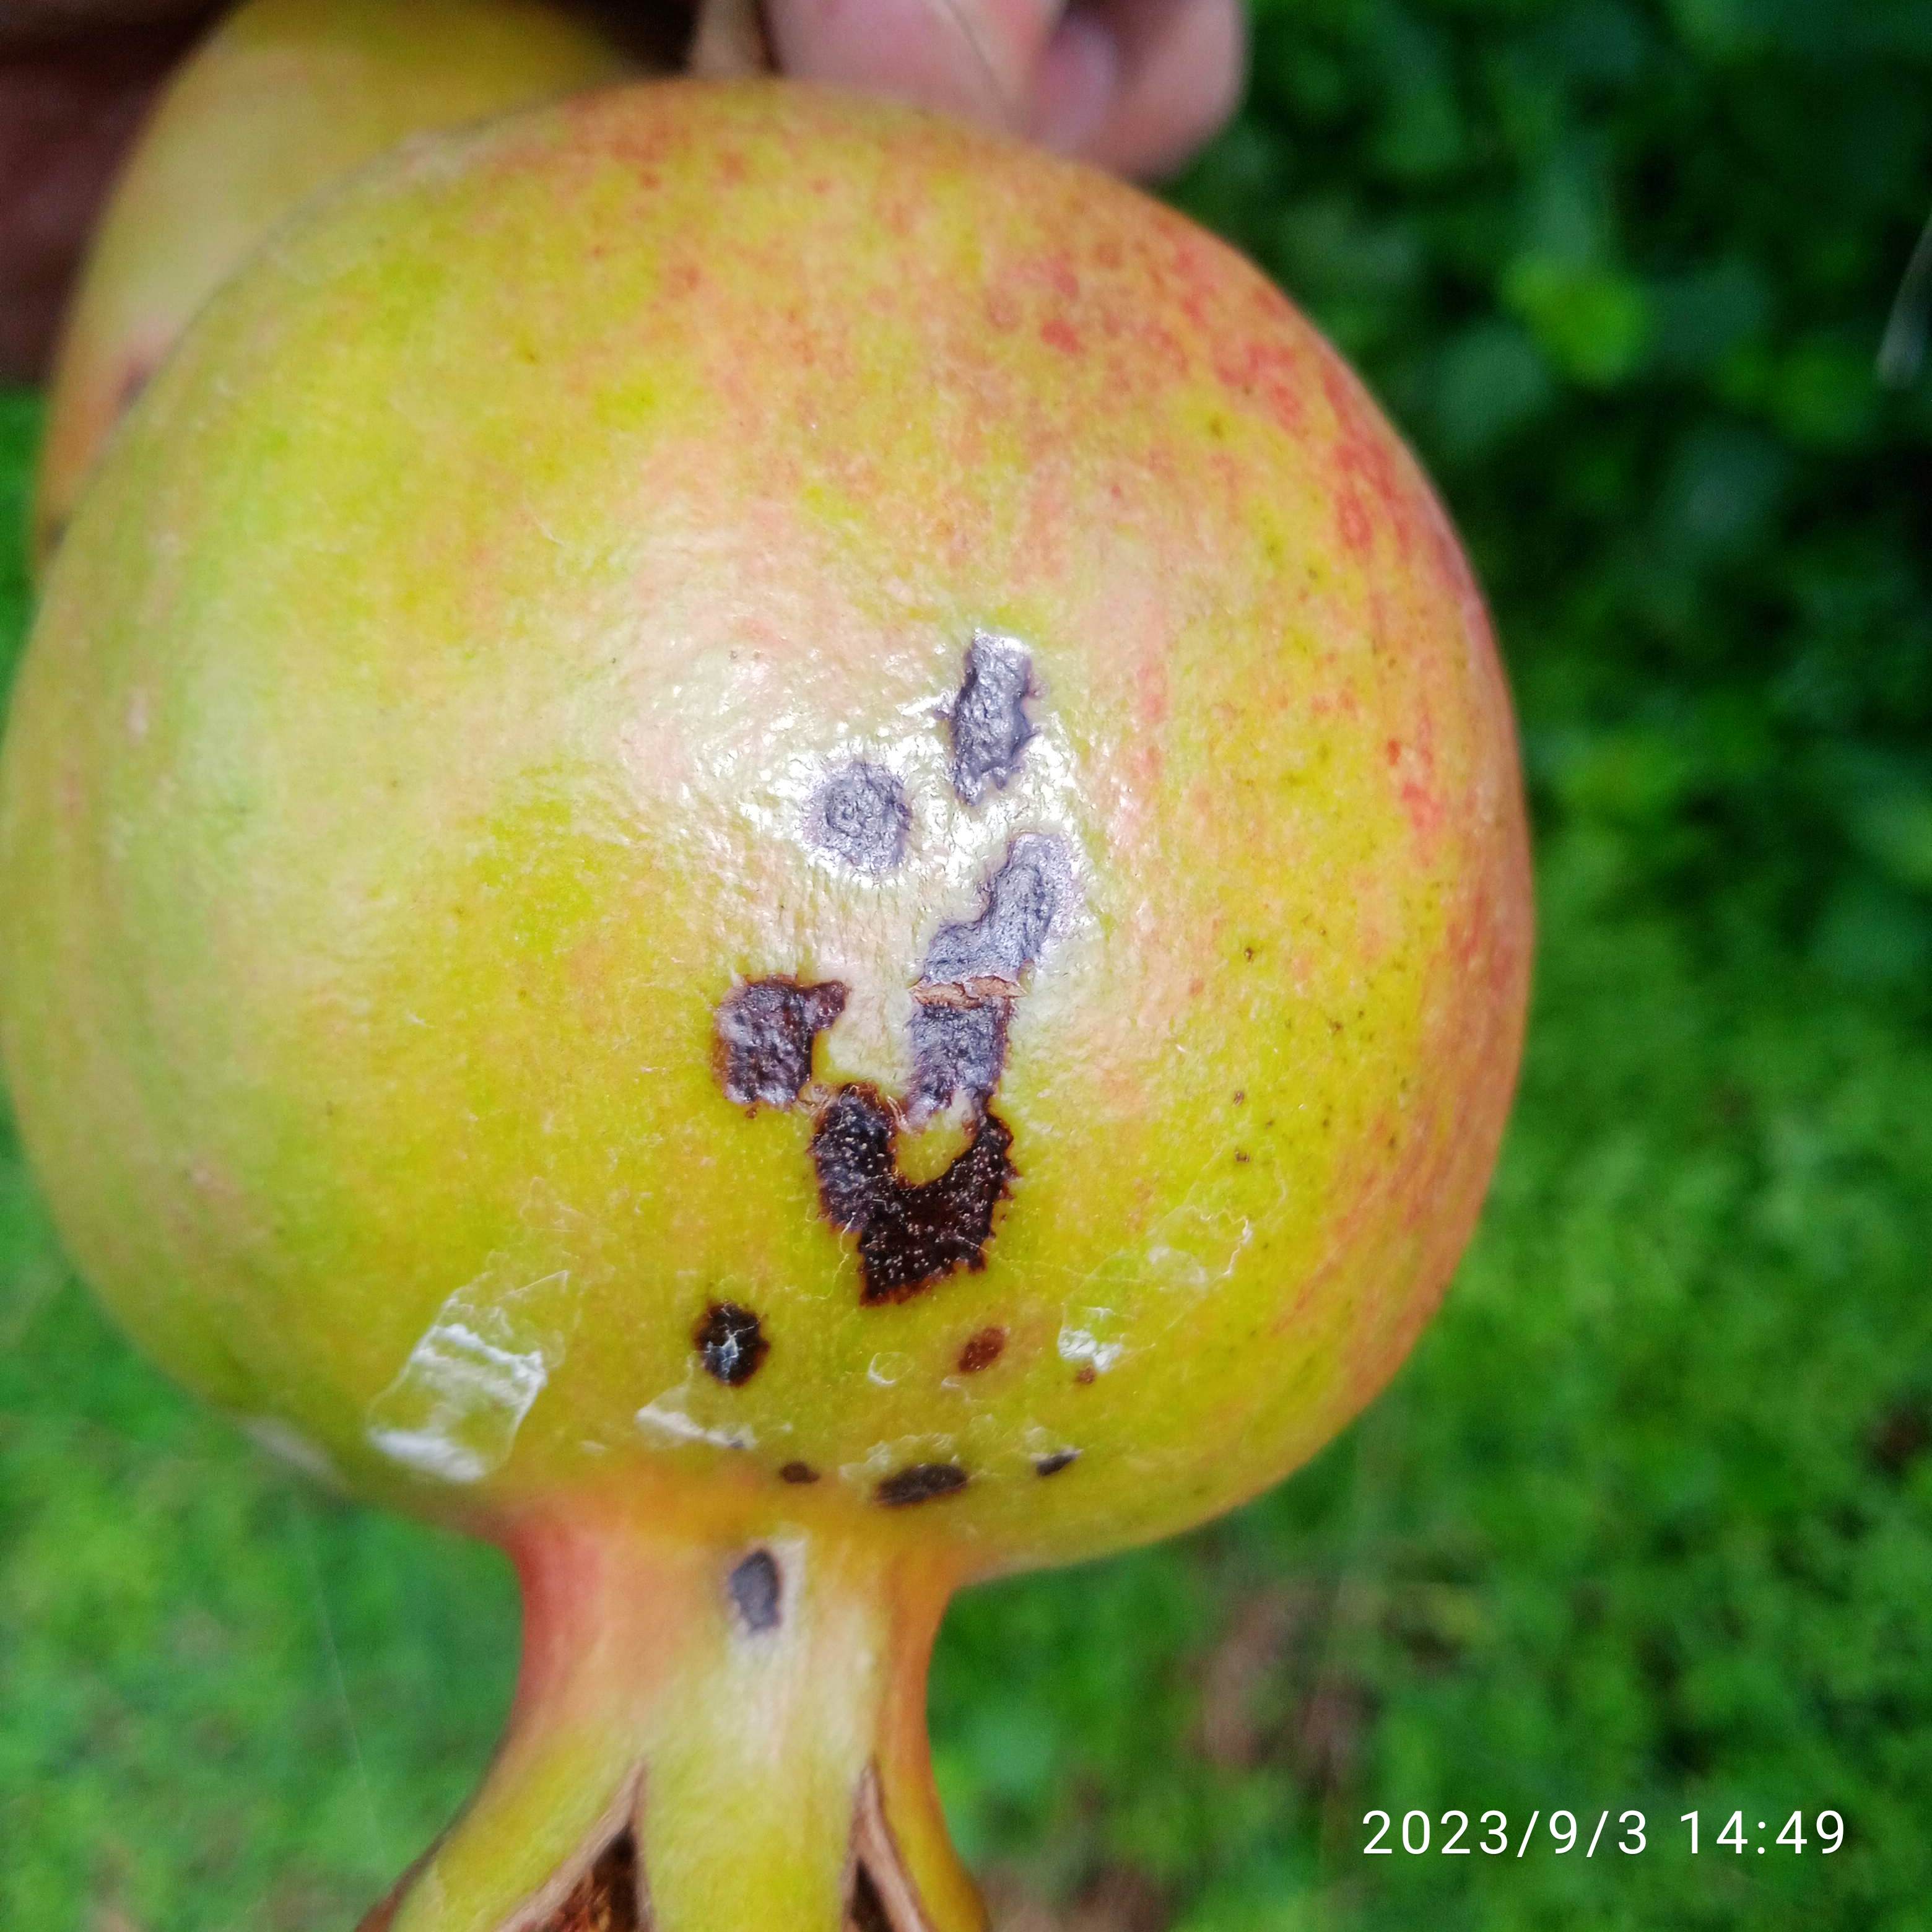
Label: Anthracnose